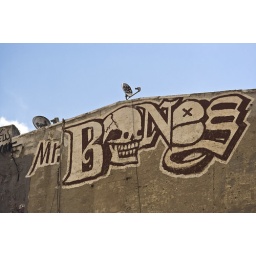
graffiti on the building wall in Chinatown of New York